Sky position (RA, Dec in degrees): 177.094, 1.918
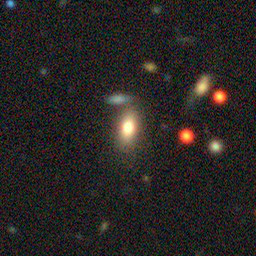
Galaxy morphology: In-between Round Smooth Galaxies